Kidney (food)

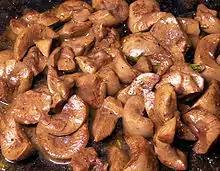
Roasted lamb kidneys

The kidneys of animals are a commonly consumed offal. The kidneys can be grilled, sautéed, roasted or braised. They can be used in cooking meat casseroles, stews or pies. Typically used in cooking are beef, veal, lamb and pork kidneys. Chicken kidneys are used in cooking, too, but fowl kidneys are very small and generally not collected to be used in food separately. Veal kidneys are preferred among cooks. The kidneys of small animals are grilled or fried, and the kidneys of larger ones are usually stewed.